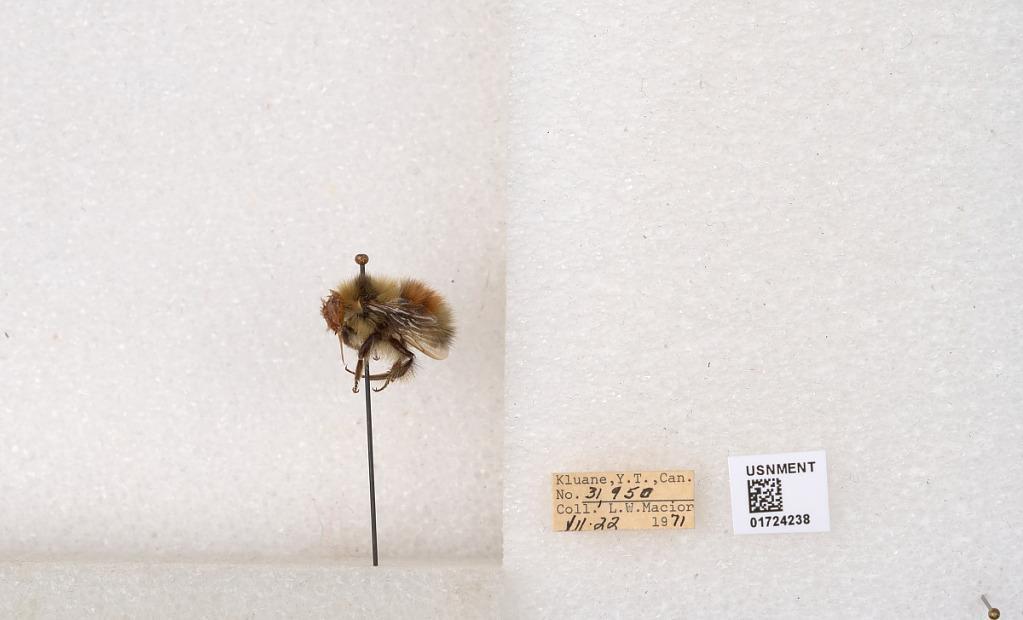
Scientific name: Bombus (Pyrobombus) sylvicola Kirby
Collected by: L. Macior
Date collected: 1971-7-22
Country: Canada
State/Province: Yukon Territory
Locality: Kluane National Park and Reserve
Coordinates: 60.7493, -139.504